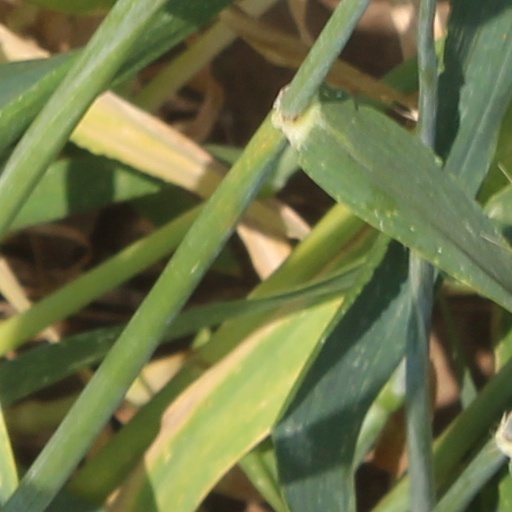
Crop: wheat